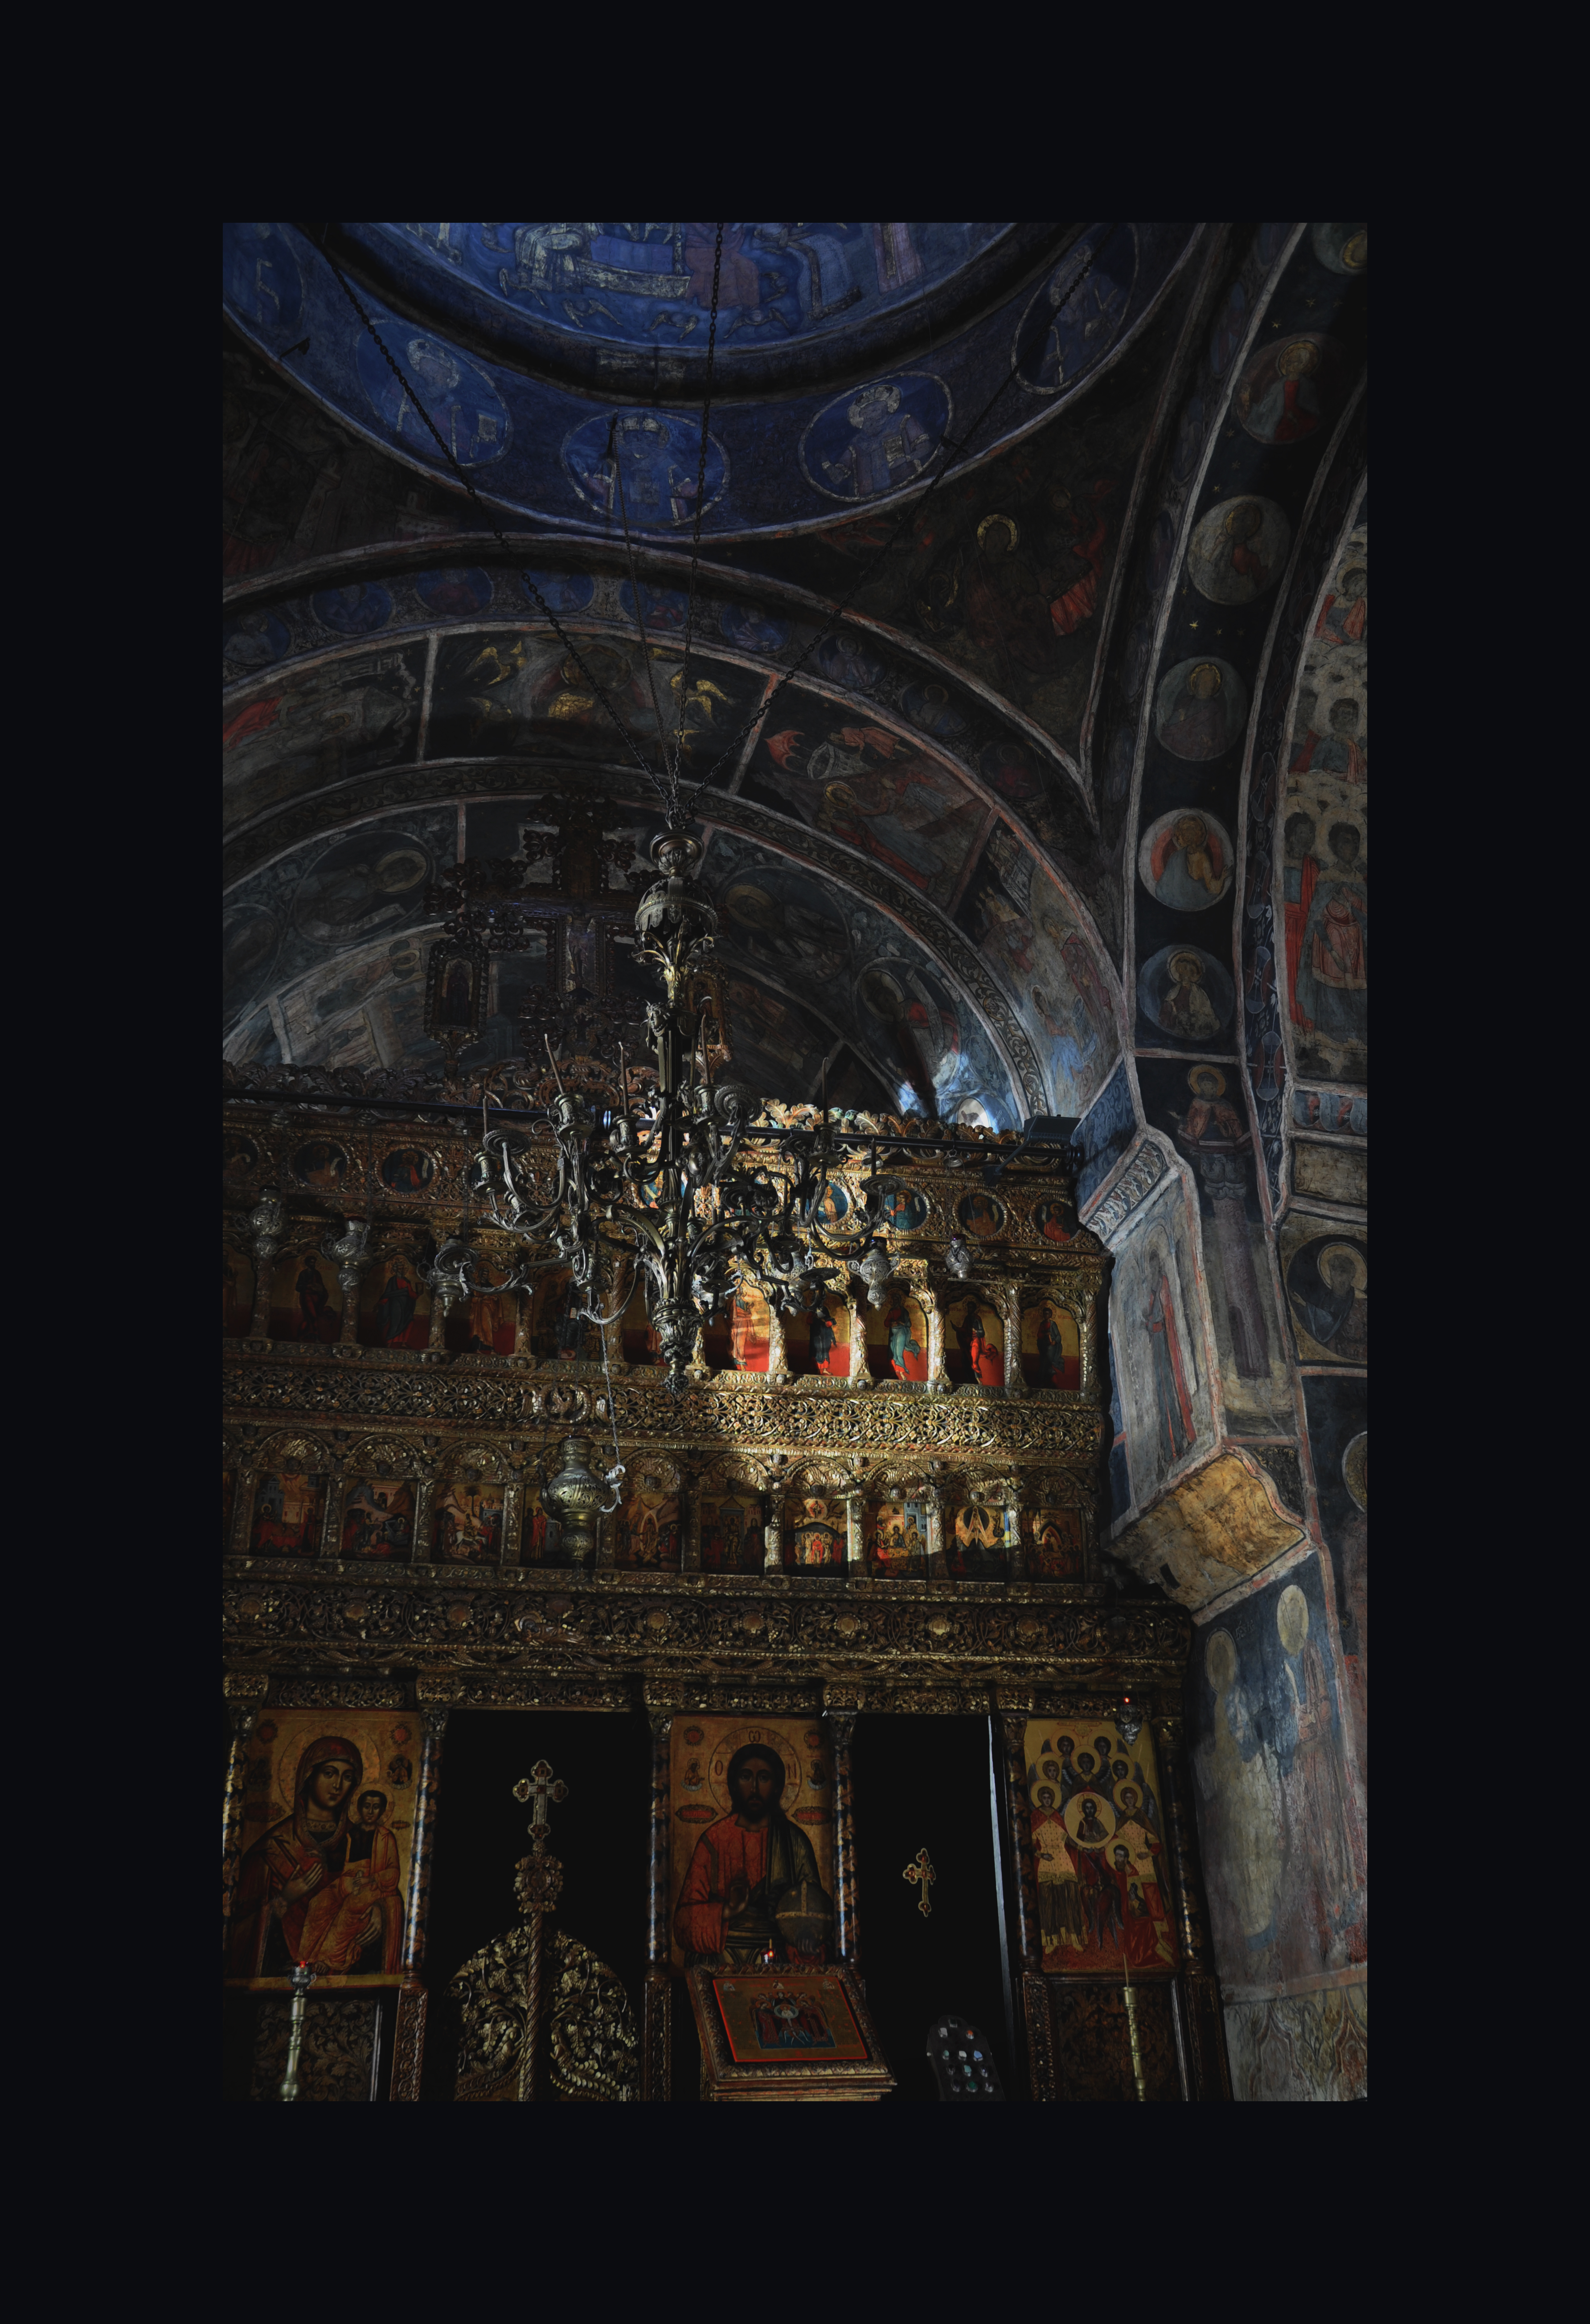
light, architecture, interior, building, monument, religion, church, cathedral, nikon, christian, place of worship, religious, art, monastery, symmetry, churches, christianity, romana, orthodox, vaulting, eastern, basilica, fresco, dome, icon, romania, icons, bucharest, convent, d90, bor, biserica, arhitectura, orthodoxy, lumina, cupola, pendentives, pendentive, pandantiv, pandantivi, romanian, iconostas, iconostasis, ortodoxa, patrimoniu, ortodox, fresca, frescoes, manastirea, manastire, ortodoxia, ortodoxie, ecclesiastical, bisericeasc, cladire, edificiu, bucuresti, centrulvechi, lipscani, stavro, stavropoleos, brancovenesc, 1724, lmibiima1946401, eik n, cre tinism, cre tin